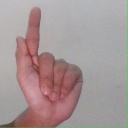
अक्षर: ळ